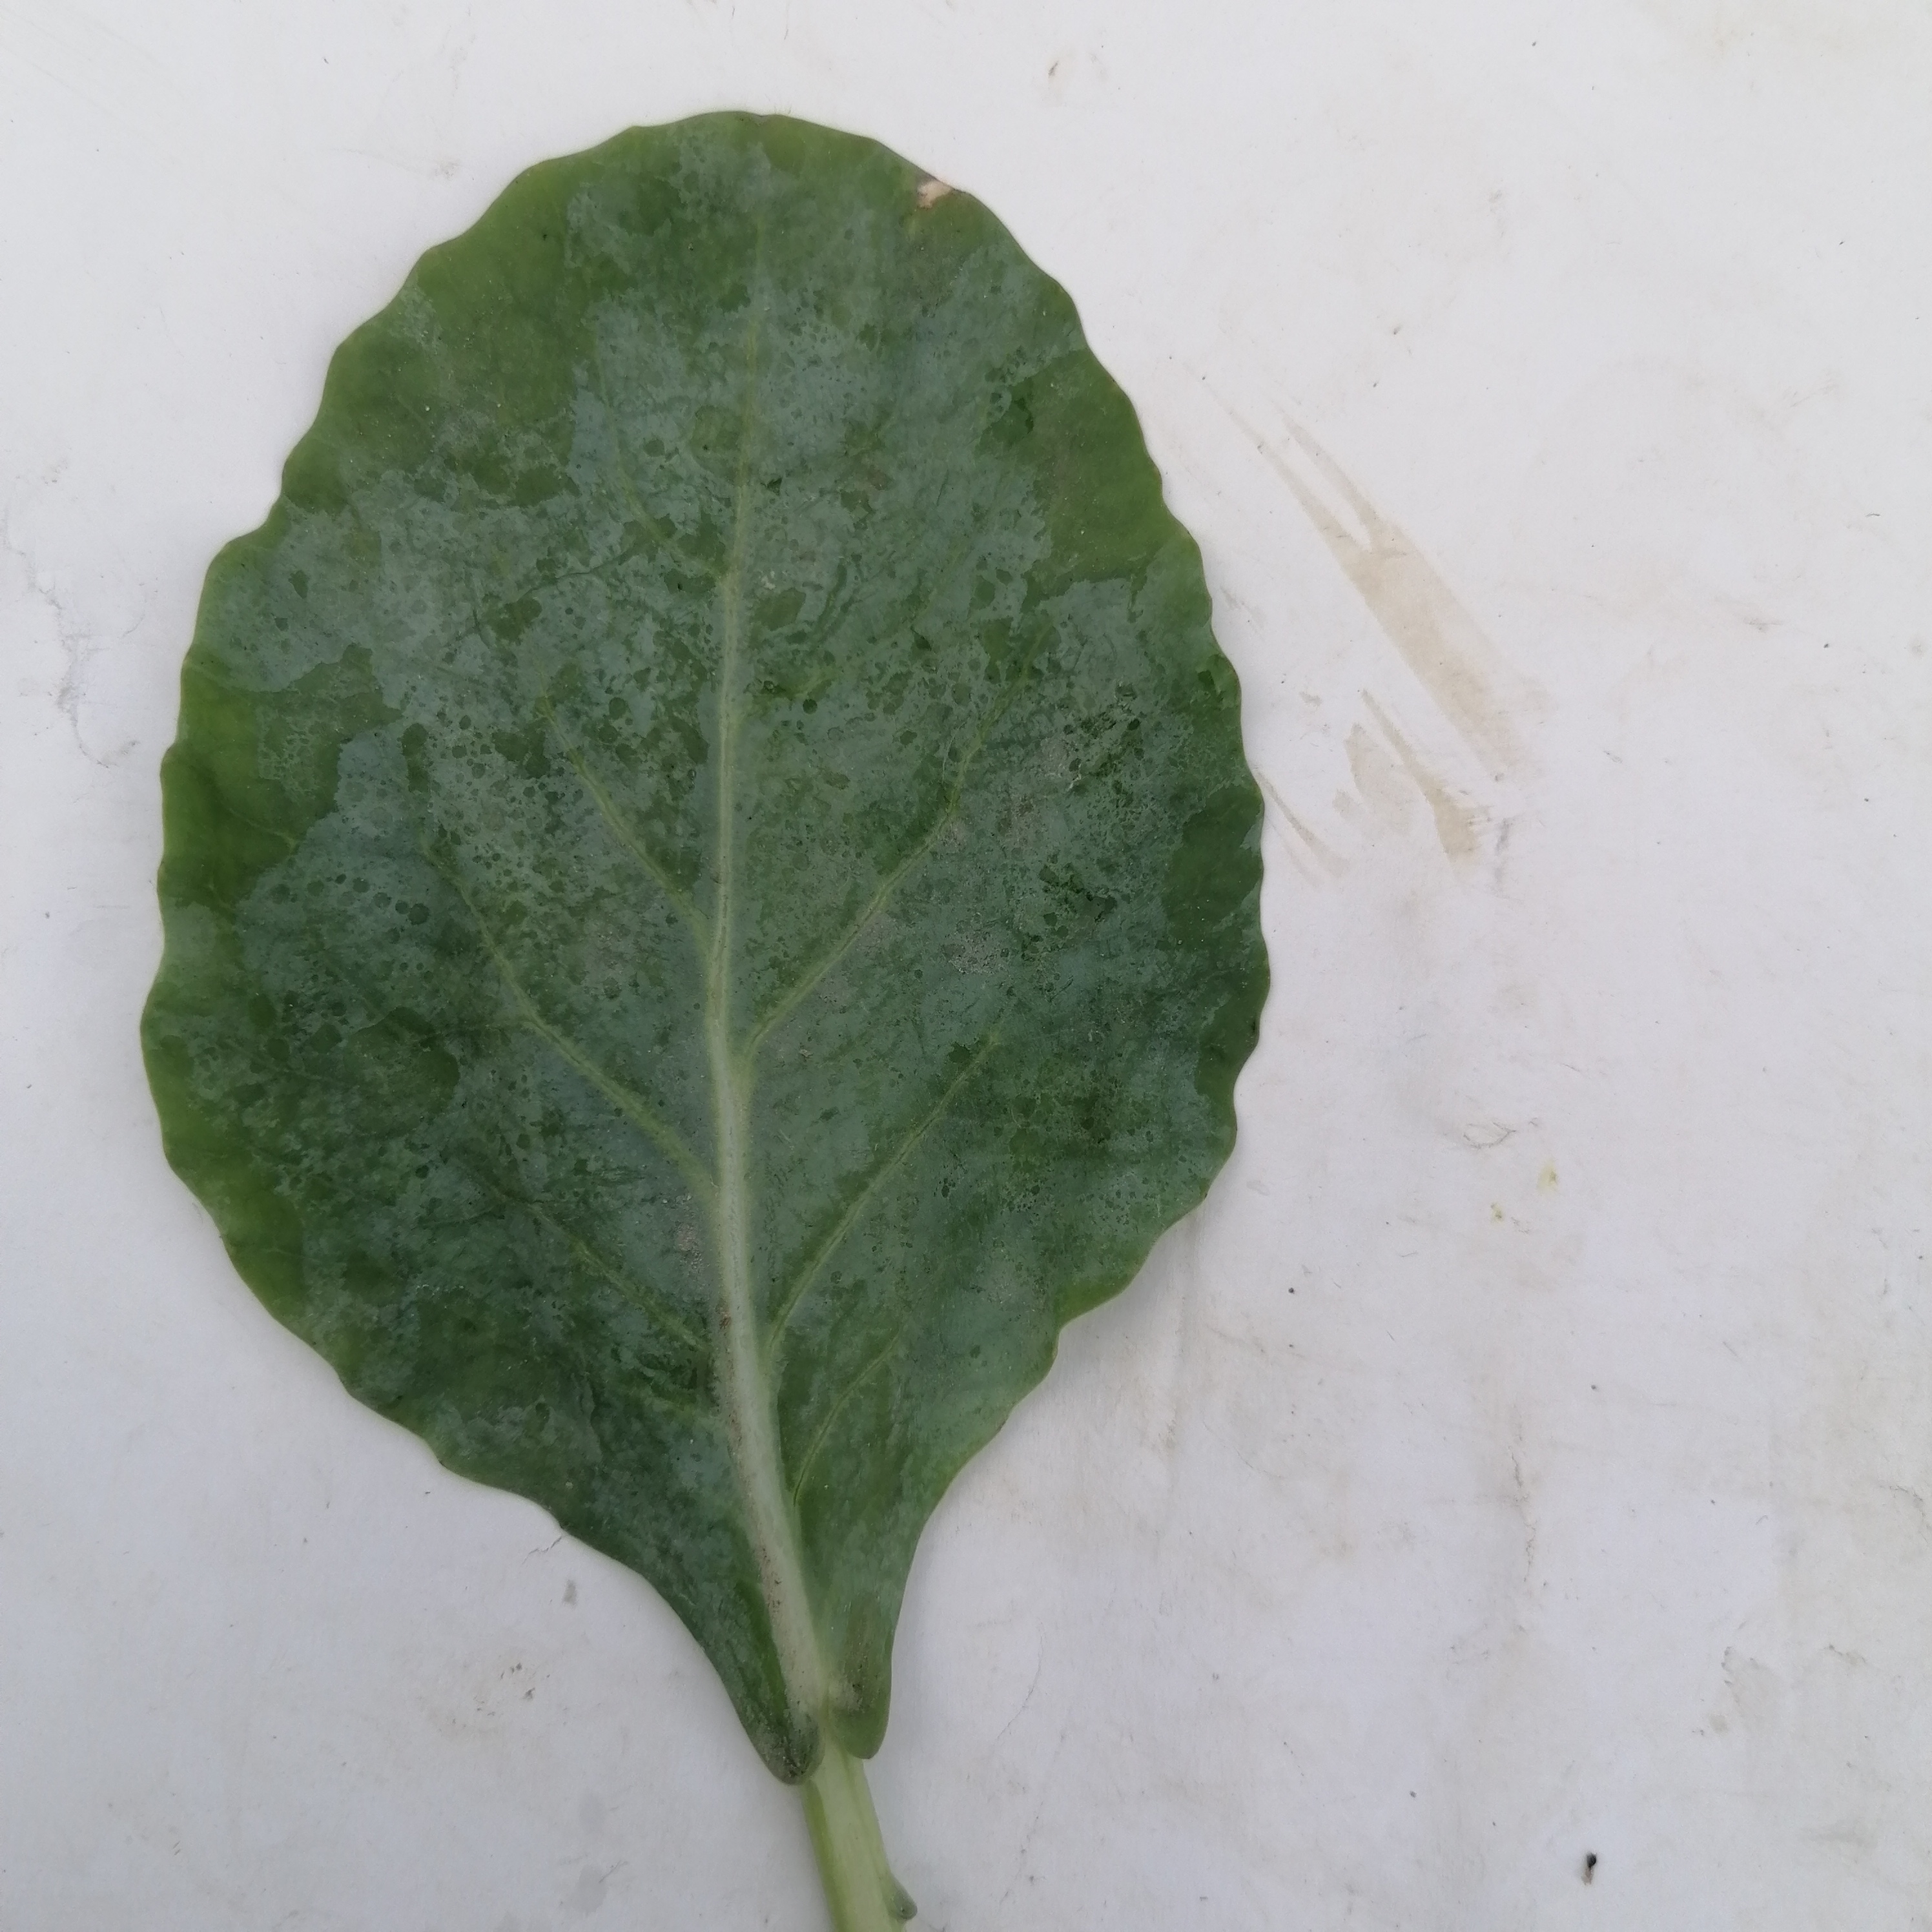
Label: Healthy